Marian feast days

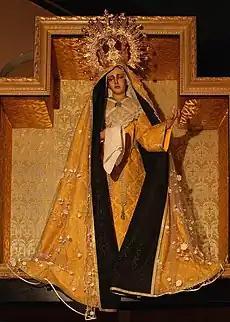
Marian art is at times used to reflect Marian feasts. This statue of Our Lady of Sorrows in the hermitage church of Warfhuizen, the Netherlands, is dressed for the month of October.

The most prominent Marian feast days in the General Roman Calendar are: